20,000 Cheers for the Chain Gang

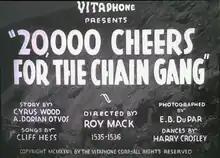
Title card

20,000 Cheers for the Chain Gang is an extant musical comedy film released in April 1933. The Vitaphone short was directed by Roy Mack. The 19-minute film is about escaped prisoners trying to break back into a jail where condition have improved dramatically. The film was written by A. Dorian Otvos and Cyrus Wood. It is a spoof of the 1932 film "I Am a Fugitive from a Chain Gang". and "20,000 Years in Sing Sing".